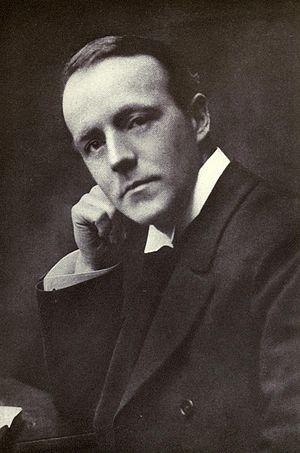
Swansea West est une circonscription électorale britannique située au pays de Galles.